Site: brandenburg
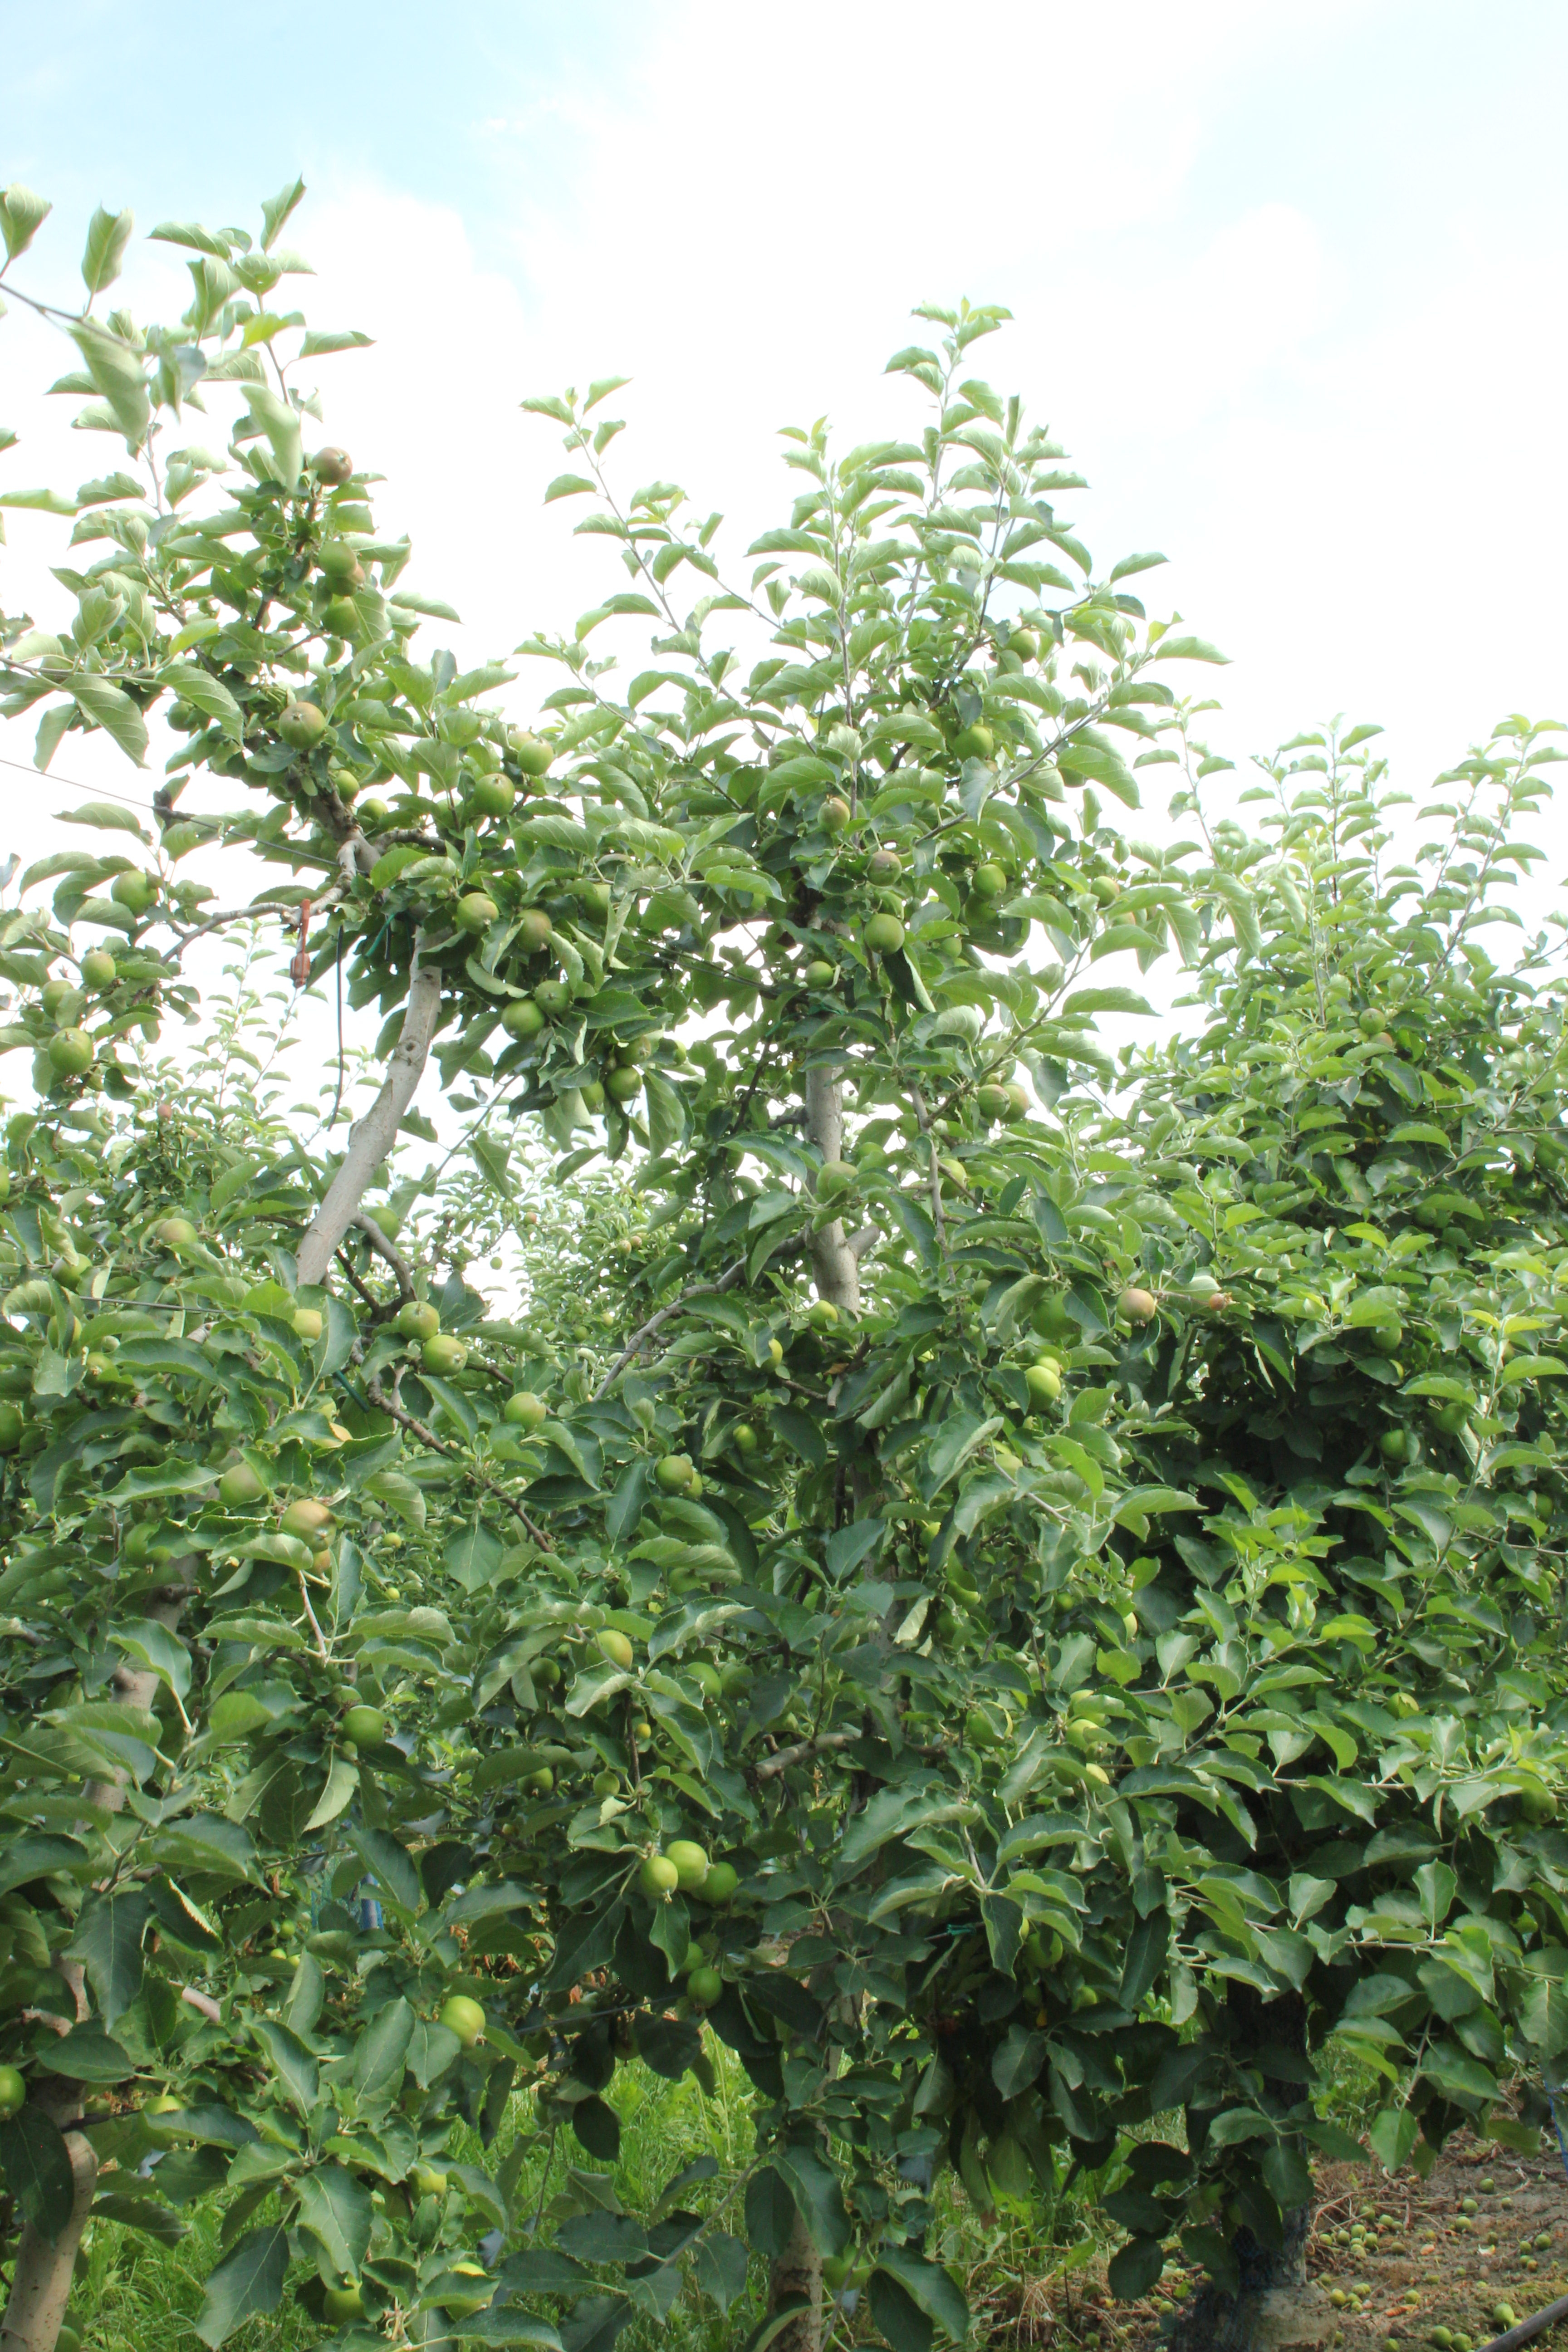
Growth stage (BBCH 74): Development of fruit